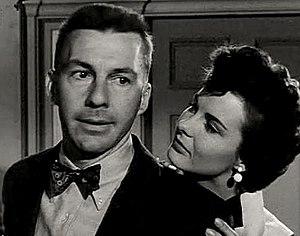
Rendez-moi ma femme est un film américain de Harmon Jones sorti en 1951.
Harmon Jones, né le 3 juin 1911 au Canada, mort d'un cancer le 10 juillet 1972 à Los Angeles, est un monteur, réalisateur et producteur canadien.